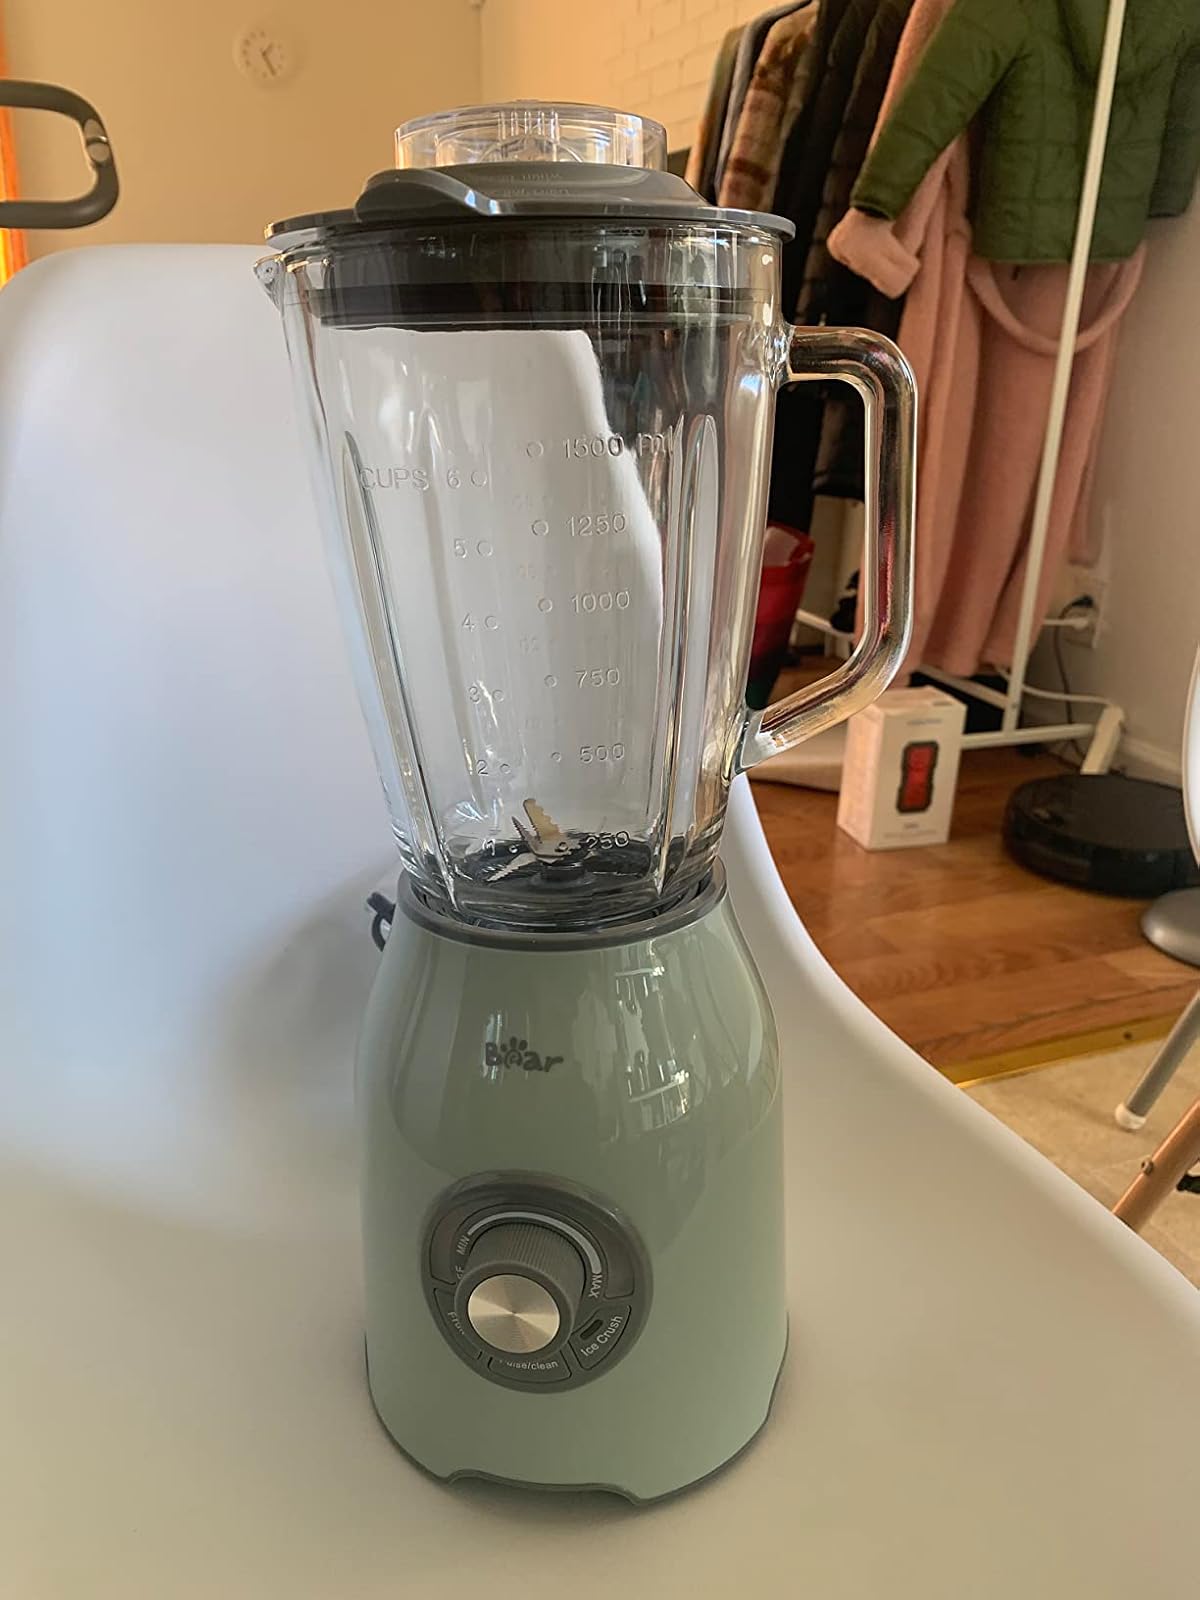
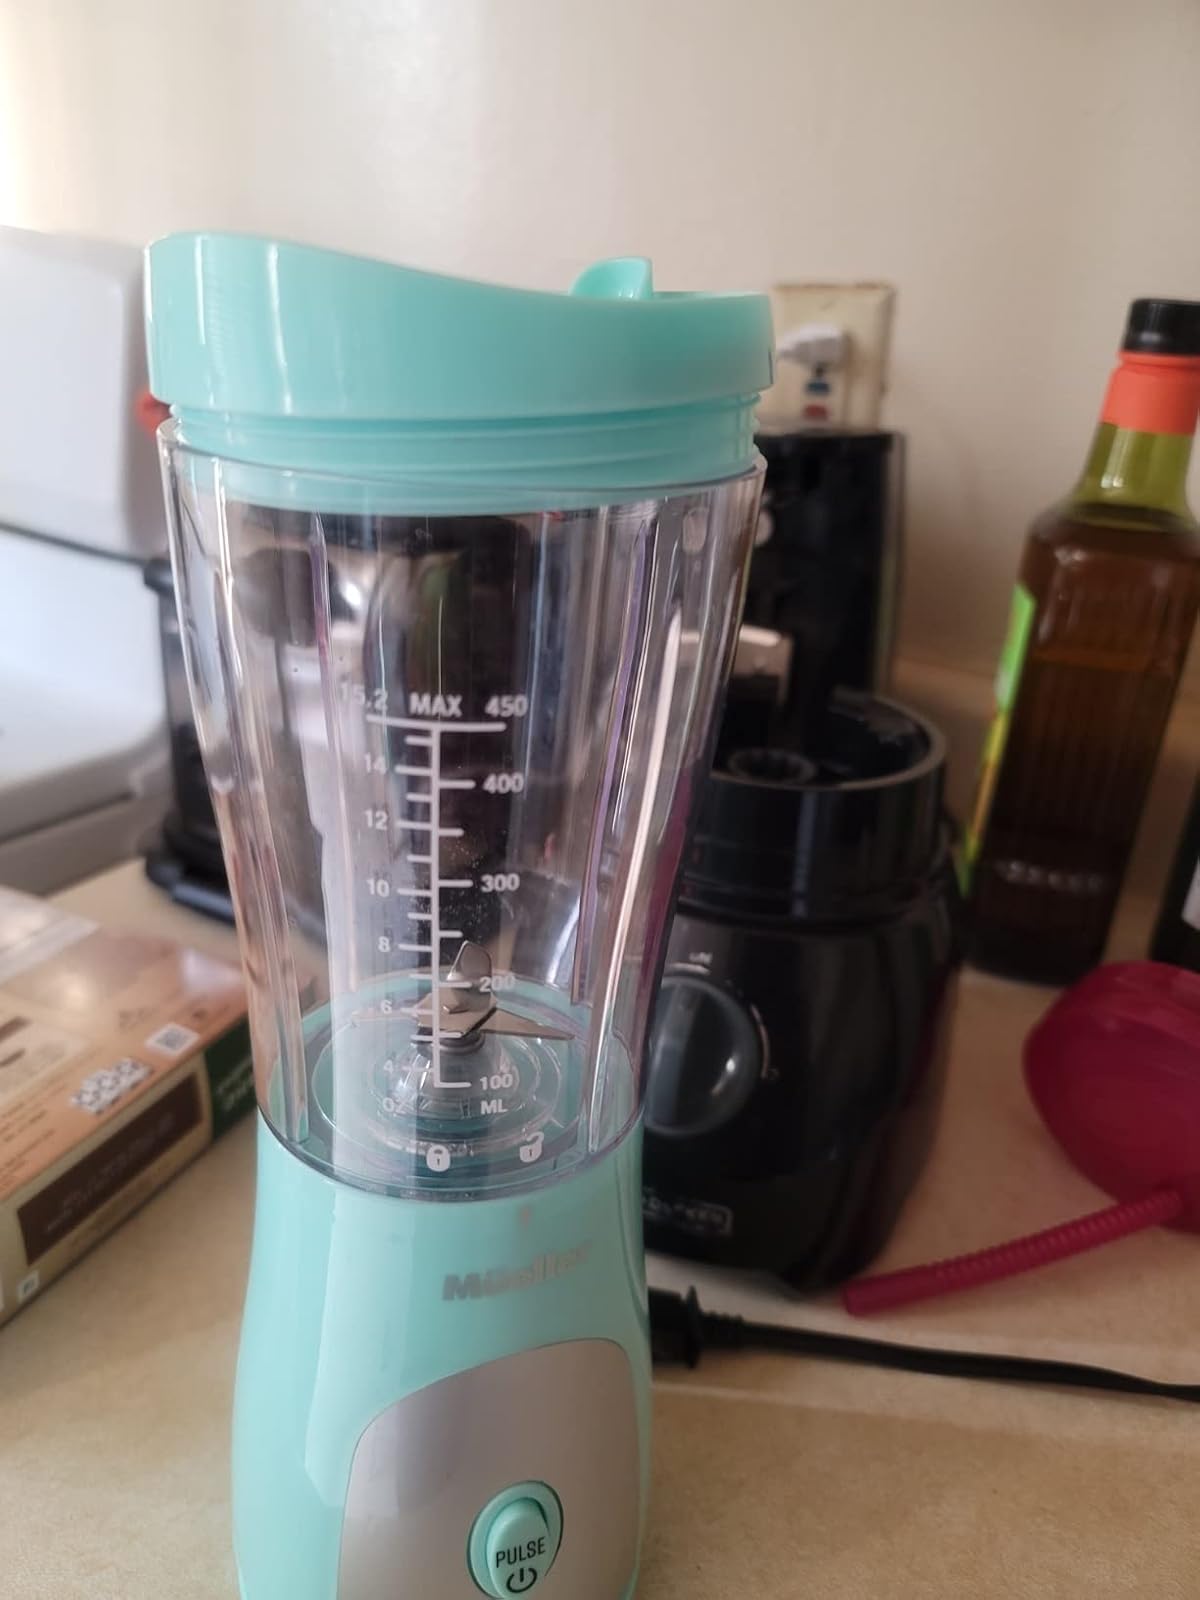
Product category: items_blender
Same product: no